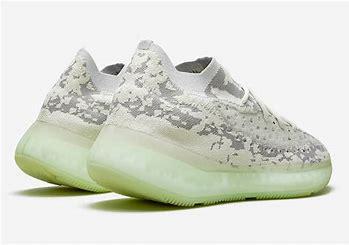
Brand: Adidas
Model: Yeezy Boost 380